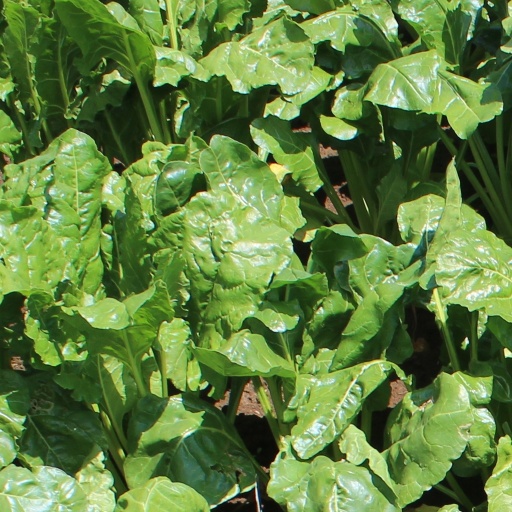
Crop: sugar beet